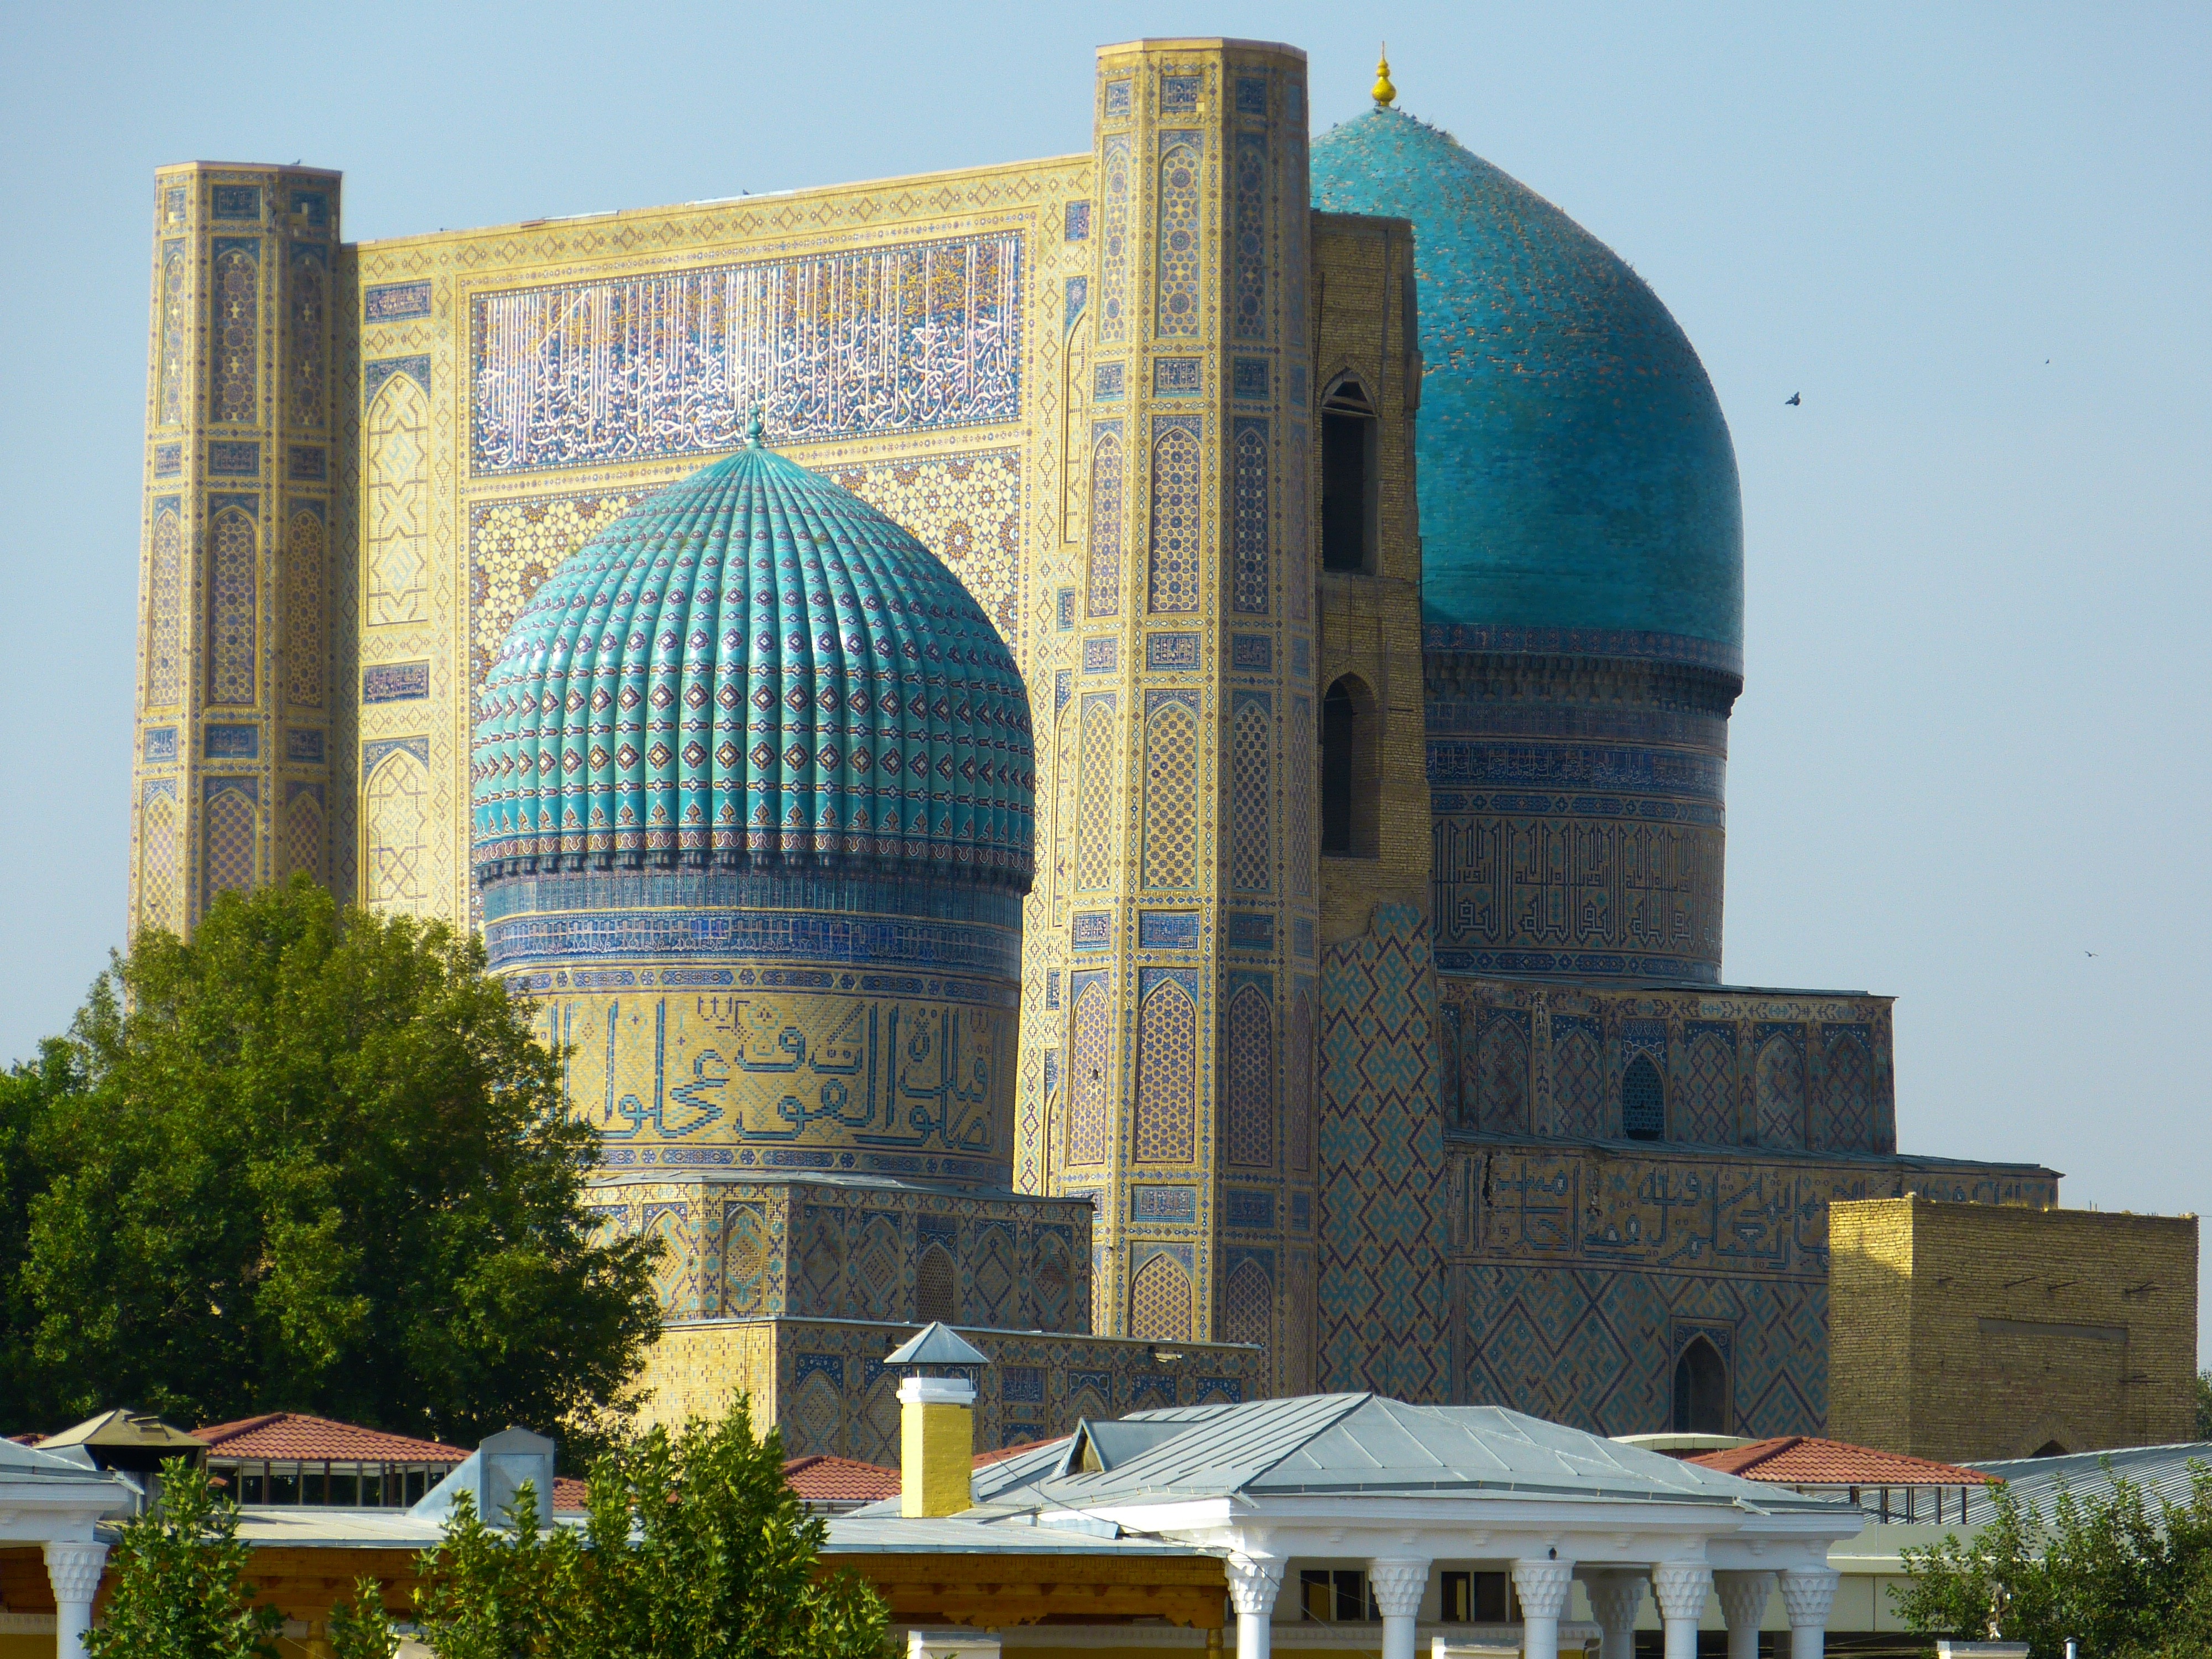
architecture, building, downtown, tower, landmark, facade, church, place of worship, places of interest, mosque, synagogue, large, mausoleum, uzbekistan, samarkand, bibi xanom, timur